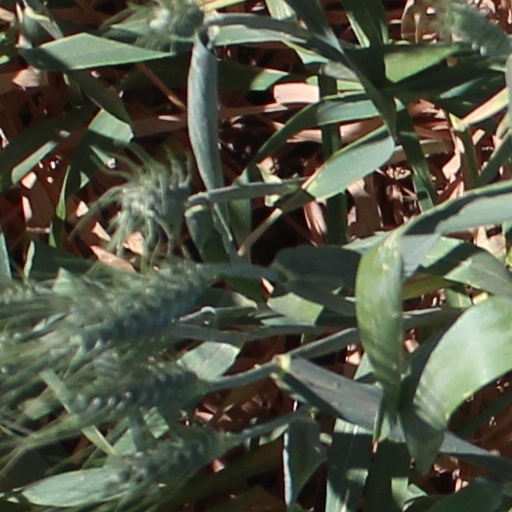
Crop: wheat